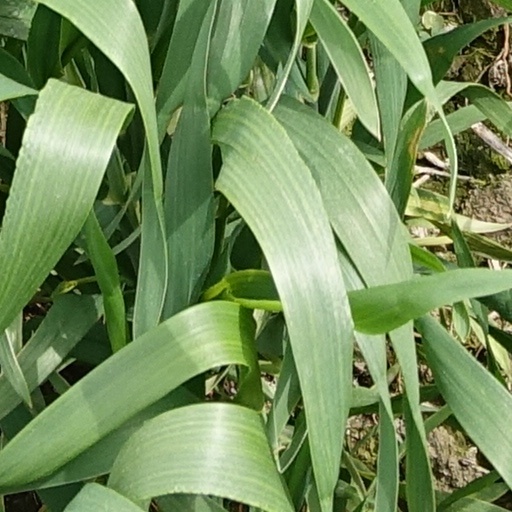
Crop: wheat